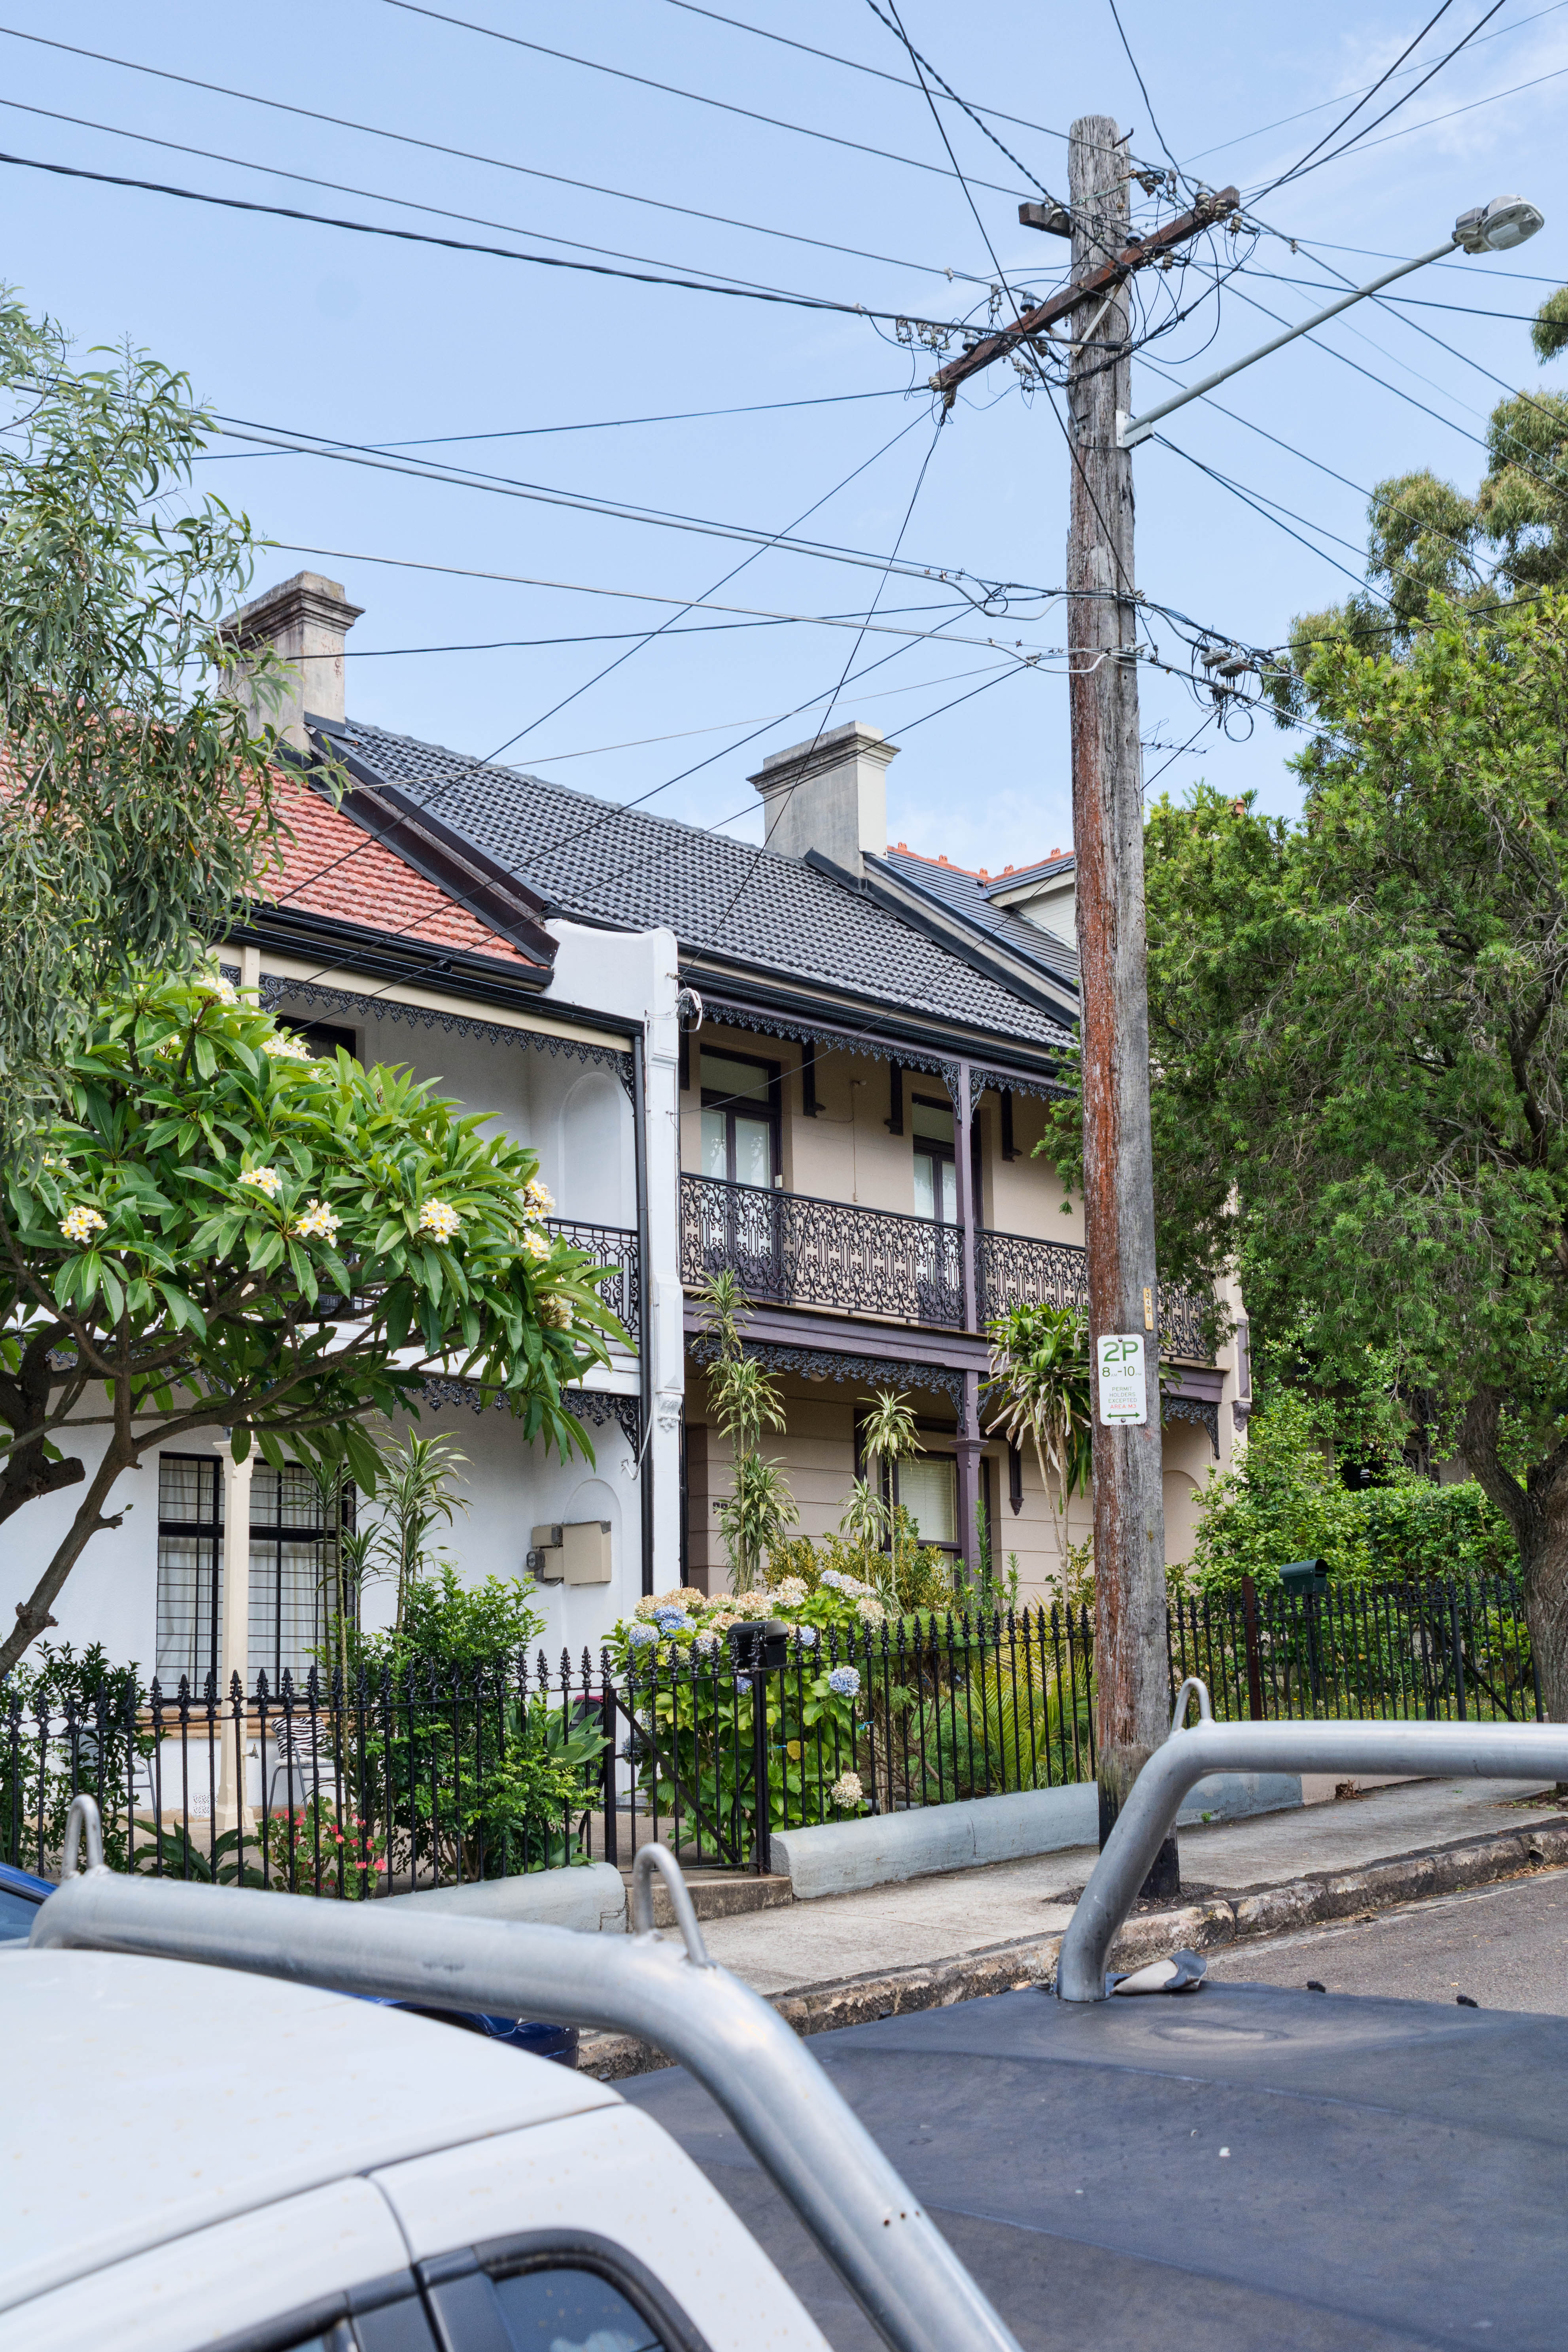
tree, architecture, street, house, town, building, home, downtown, suburb, cottage, facade, property, cool image, estate, condominium, neighbourhood, real estate, residential area